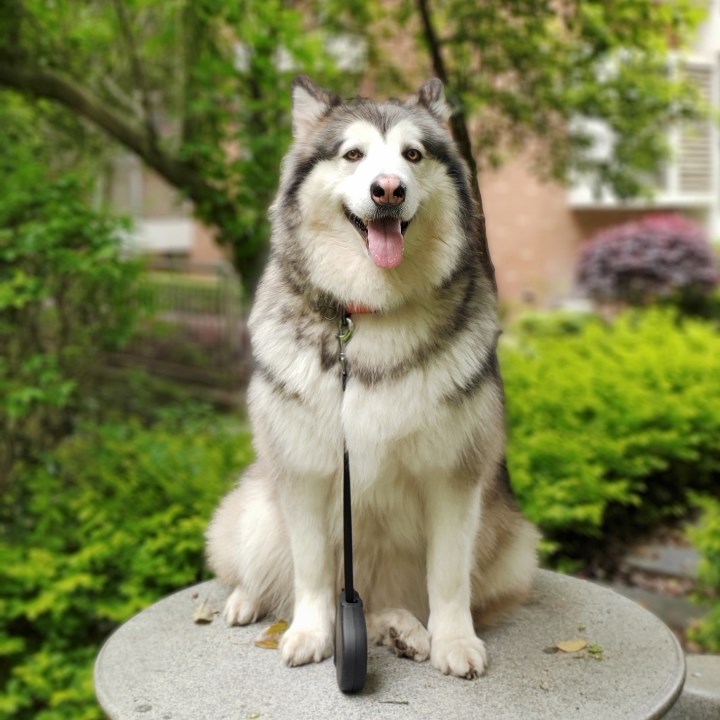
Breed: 1324-n000004-malamute